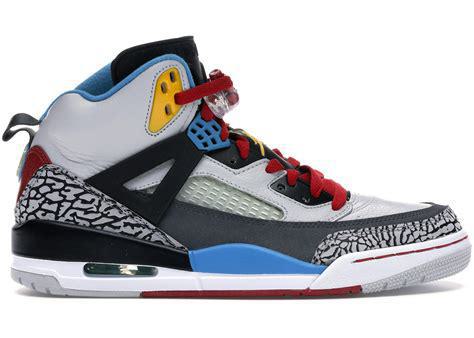
Brand: Jordan
Model: Spizike